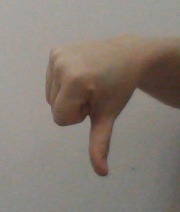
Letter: waw